Maggie Hassan

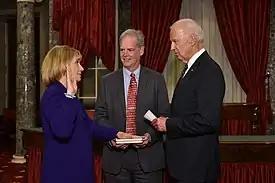
Hassan being sworn in to the U.S. Senate by Vice President Joe Biden.

Hassan participated in a bipartisan Trump administration task force to support the reopening of the economy during the COVID-19 pandemic